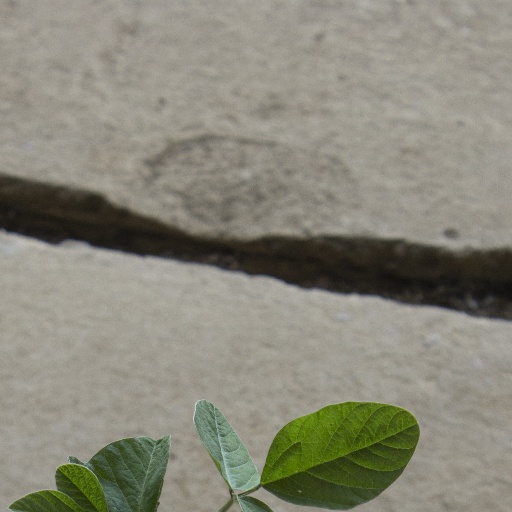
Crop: soybean